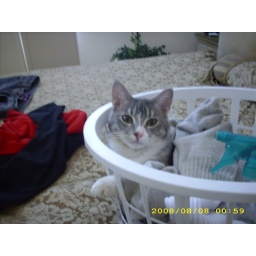
Elvis Aaron Fortune, note the water bottle in basket